Billie Hughes

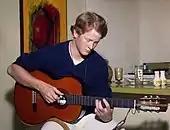
Billie Hughes on Abilene Christian College campus 1968

Billie Keith Hughes was born on April 4, 1948, in Graham, Texas, the son of Betty (née Capps) and Billie Wayne Hughes (Aug. 5, 1924 - November 14, 2011), a travelling minister of the Church of Christ, math teacher, and general contractor. He had an older brother named Jim, (April 10, 1945 - May 3, 2019). Billie Keith was raised in a religious family moving from city to city. His father, Billie Wayne, was a minister, elder and education director of the Church of Christ in Sioux Falls, South Dakota, Denver, Colorado, and Marble Falls, Texas. Billie Wayne Hughes wrote "Studying Angels" and taught three classes on angels at the Abilene Christian University.